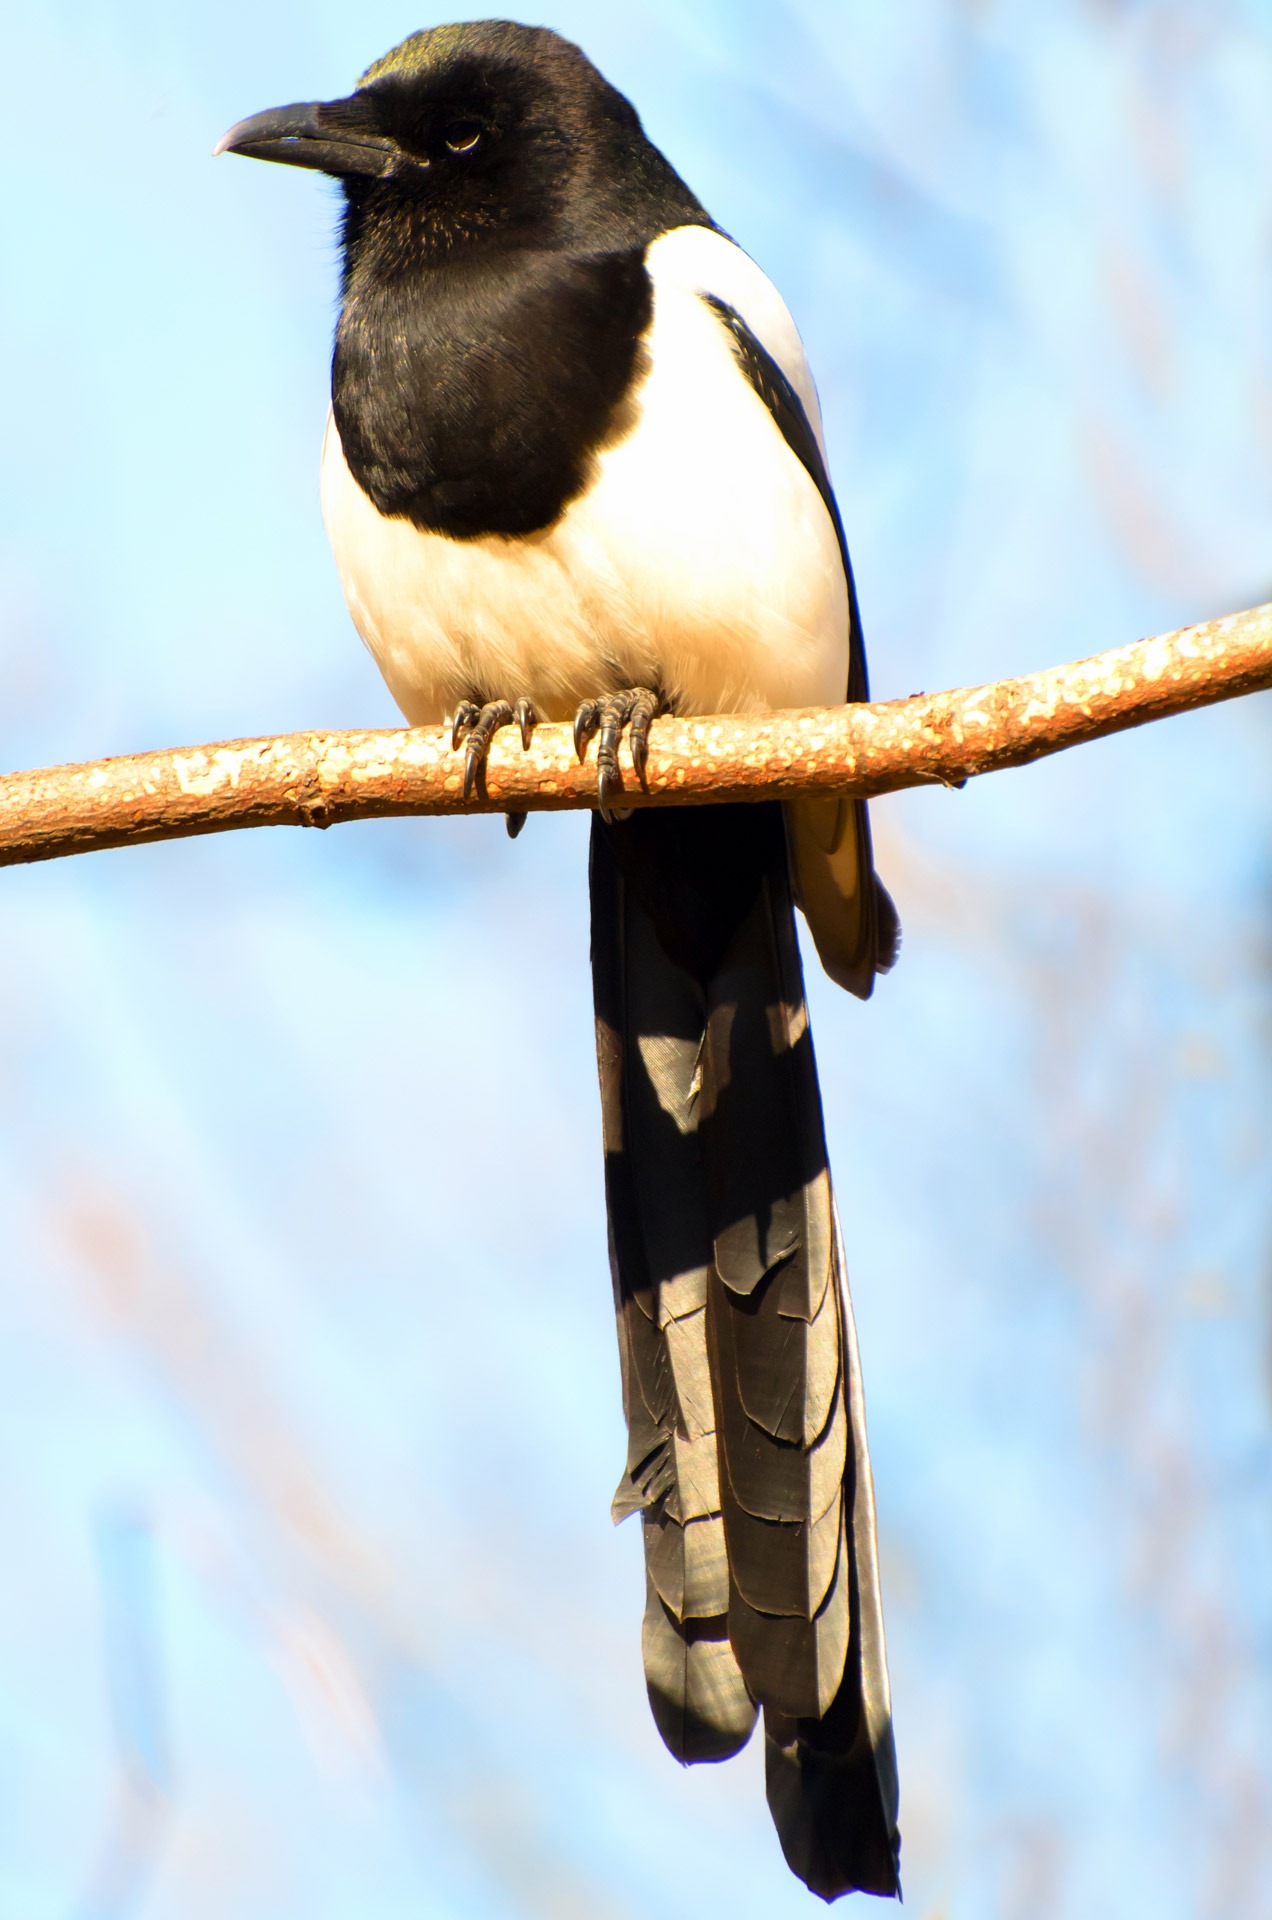
branch, bird, field, wildlife, beak, biodiversity, fowl, fauna, birds, spices, vertebrate, habitat, species, ecosystem, magpie, corvidae, eurasian magpie, champaign, perching bird, pica pica, common magpie, magpies